NMS Mărăști

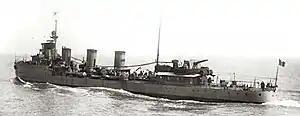
"Mărăști" at sea, late 1930s

A few days after the invasion of the Soviet Union (Operation Barbarossa) on 22 June 1941, a pair of destroyer leaders, and , began bombarding Constanța in the early hours of 26 June. The Romanians were expecting a Soviet raid and their defences, consisting of "Mărăști", the destroyer and the heavy guns of the German coastal artillery battery "Tirpitz", were prepared to engage the Soviet ships. In ten minutes, starting from 03:58, "Moskva" and "Kharkov" fired no less than 350 shells from their guns. The two Romanian warships returned fire with their guns at distances between , but only knocked "Moskva"s mainmast down. The two Soviet ships were silhouetted against the dawn while the Romanian ships were hidden by the coast behind them. The heavy and accurate Axis fire caused "Moskva" and "Kharkov" to begin to withdraw while laying down a smoke screen. As they retreated they entered a Romanian minefield and "Moskva" sank after striking a mine.